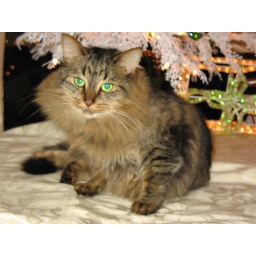
putty cat under the xmas tree